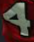
Number: 4